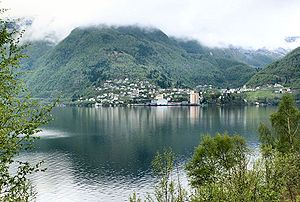
Byområde
Vaksdal ved Sørfjorden, i Hordaland i Norge er et typisk eksempel på et mindre norsk tettsted fra 1800-tallet, med kommunal administration, butikker og andre tjenesteydelser, industri og jernbanestation. I dag arbejder en stor del af befolkningen i Bergen, og tettstedet Vaksdal er en del af byregionen Stor-Bergen. Tettstedet Vaksdal tilfredsstiller begge definitioner af begrebet tettsted eller byområde, der anvendes i Norge: dels om et sted som ikke er stort nok til at kaldes by, dels SSBs (Statistisk sentralbyrå) statistiske by-begreb